Mende, Lozère

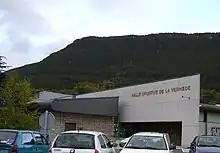
Vernède sports hall (partly for bowling)

The festivities of the town of Mende are held annually in the month of August. They were related to the feast of , on 21 August. They are decorated with a flower parade and the election of "Miss Mende". Then, in September, every other year, Mende hosts its beer festival, with its twin town of Wunsiedel. The city has also several sports events. At the cultural level, the "meetings of writers" were organized at the beginning of the 1990s, in August. They have welcomed regional authors but also renowned authors such as Calixthe Beyala and Michel Folco.